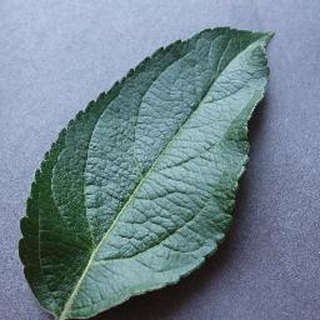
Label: healthy_apple